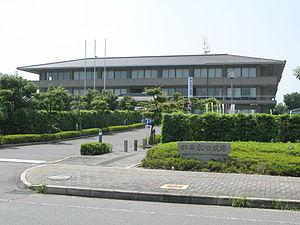
Tawaramoto est un bourg du district de Shiki, dans la préfecture de Nara, au Japon.